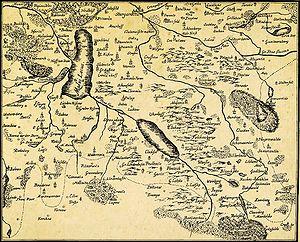
Johannes Bugenhagen, surnommé Doctor Pomeranus, célèbre réformateur allemand, fut l'un des proches collaborateurs de Martin Luther. Par son apostolat, il assura la conversion de tous les pays de la Hanse au protestantisme.